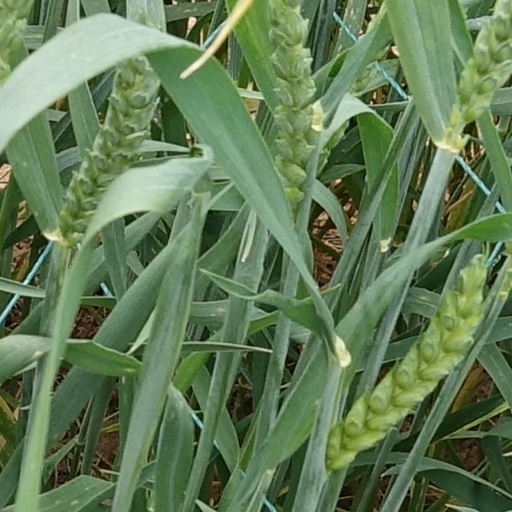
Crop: wheat